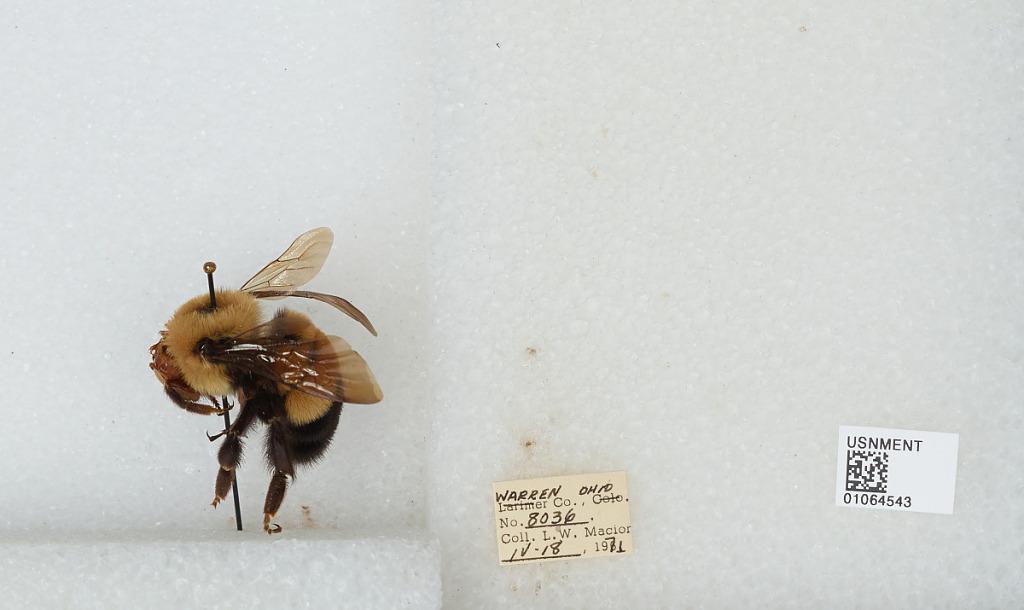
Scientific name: Bombus (Bombus) affinis Cresson
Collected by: L. Macior
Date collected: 1971-4-18
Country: United States
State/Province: Ohio
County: Warren
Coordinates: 39.4242, -84.1856